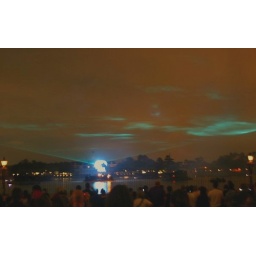
hologram over the red sky